Fritz Simrock

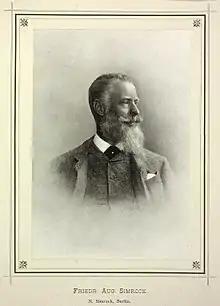

Friedrich August Simrock, better known as Fritz Simrock (January 2, 1837 in Bonn – August 20, 1901 in Ouchy) was a German music publisher who inherited a publishing firm from his grandfather Nikolaus Simrock. Simrock is most noted for publishing most of the music of Johannes Brahms and Antonín Dvořák.